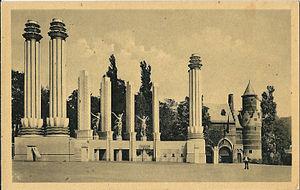
Exposition universelle de 1935 à Bruxelles (Belgique)
L'Exposition universelle de 1935 s'est tenue du 27 avril au 25 novembre 1935 sur le plateau du Heysel à Bruxelles.